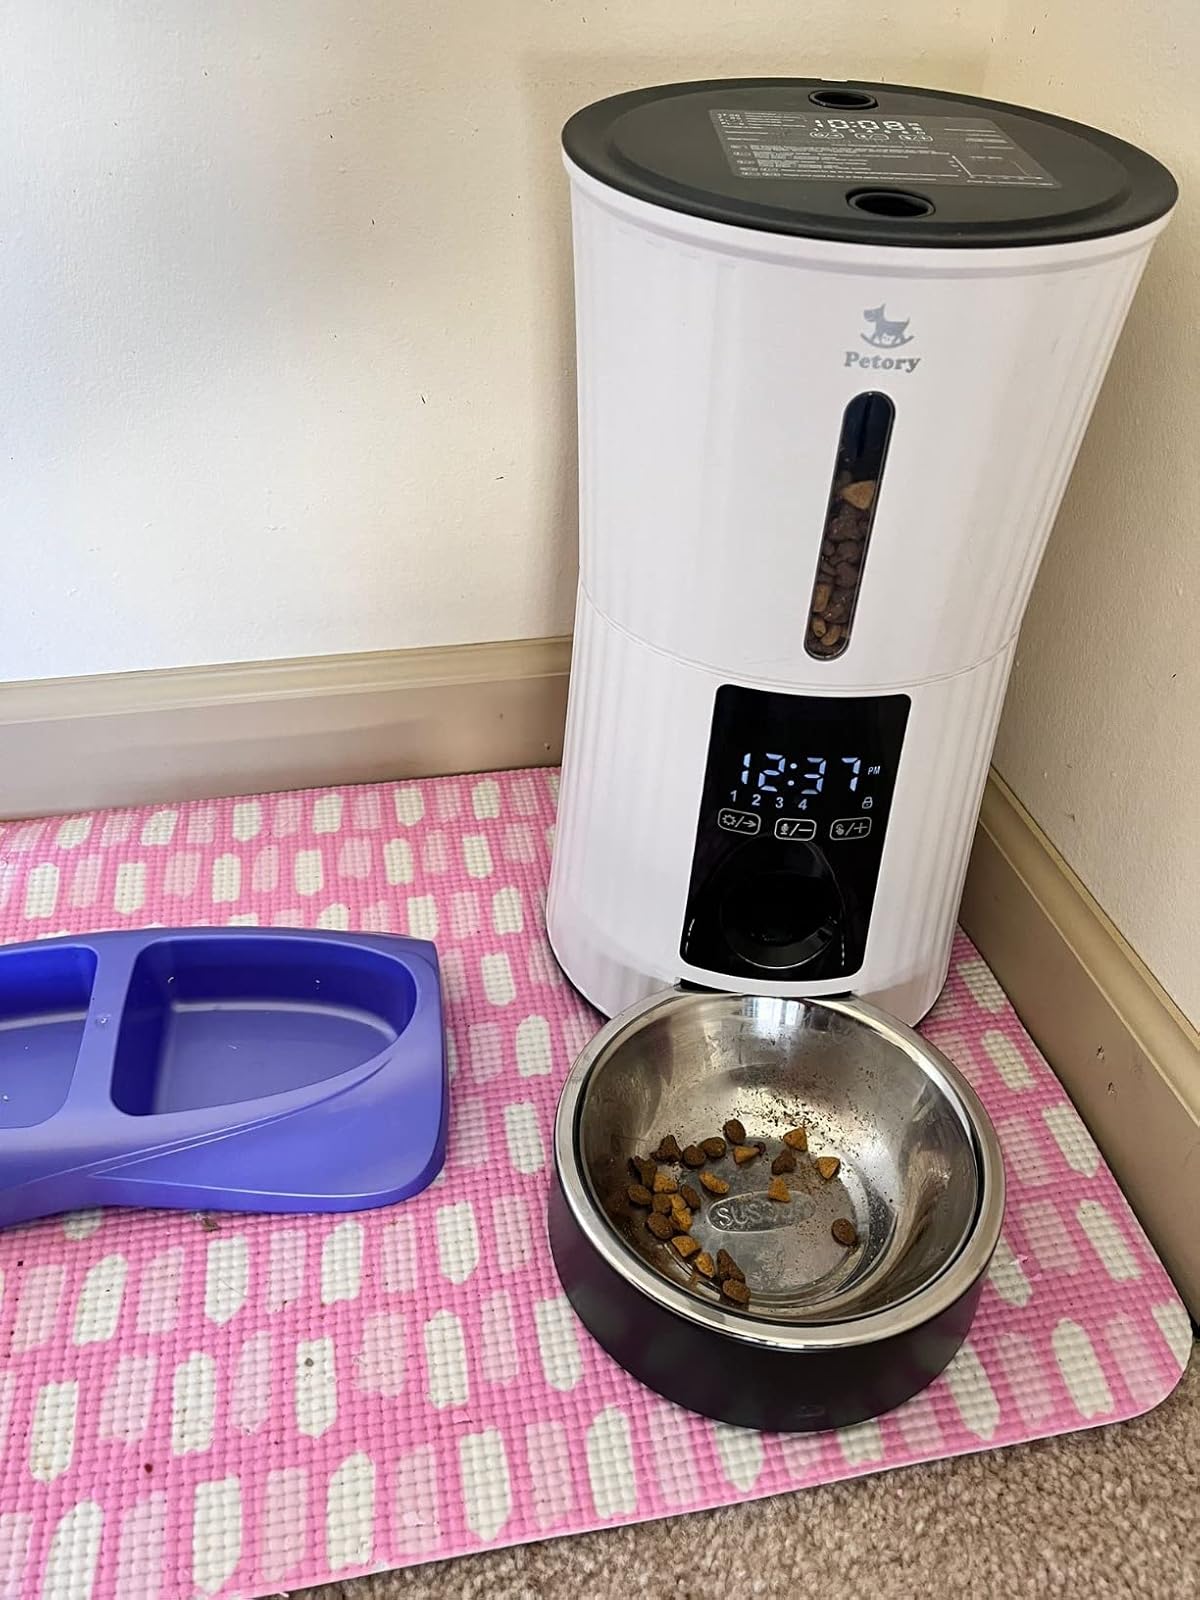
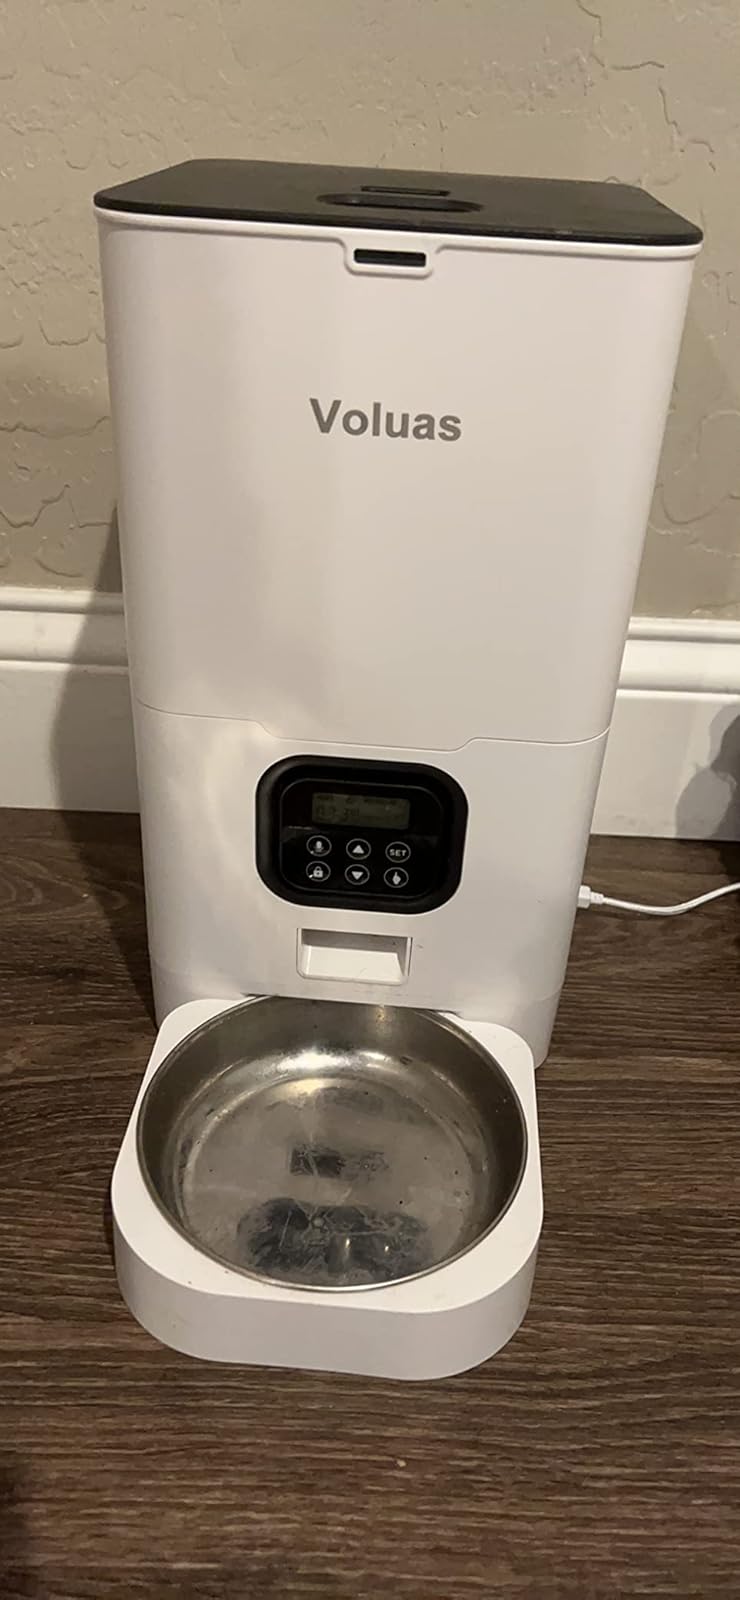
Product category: items_feeder
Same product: no